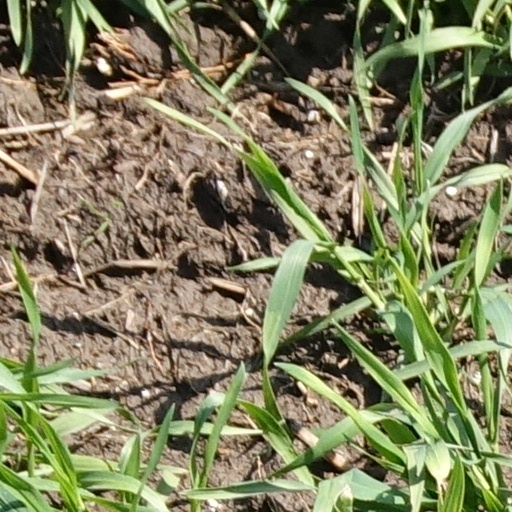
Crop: wheat